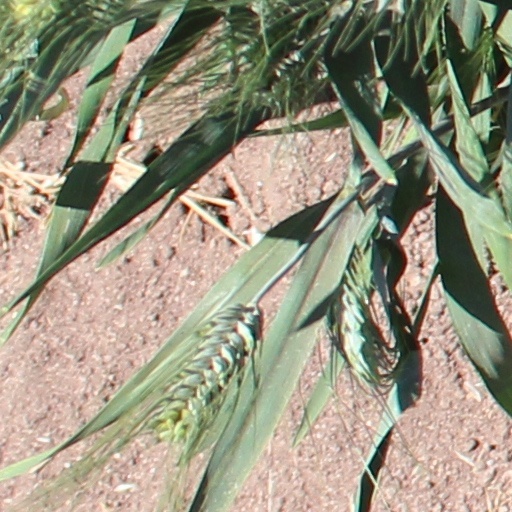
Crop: wheat